Louis le Brocquy

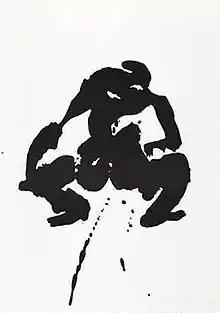
"Medb relieving herself" (1969) by le Brocquy

Louis le Brocquy "HRHA" (10 November 1916 – 25 April 2012) was an Irish painter born in Dublin to Albert and Sybil le Brocquy. Louis' sister is the sculptor Melanie Le Brocquy. His work received many accolades in a career that spanned some seventy years of creative practice. In 1956, he represented Ireland at the Venice Biennale, winning the "Premio Acquisito Internationale" (a once-off award when the event was acquired by the Nestle Corporation) with "A Family" (National Gallery of Ireland), subsequently included in the historic exhibition "Fifty Years of Modern Art" Brussels, World Fair 1958. The same year he married the Irish painter Anne Madden and left London to work in the French Midi.